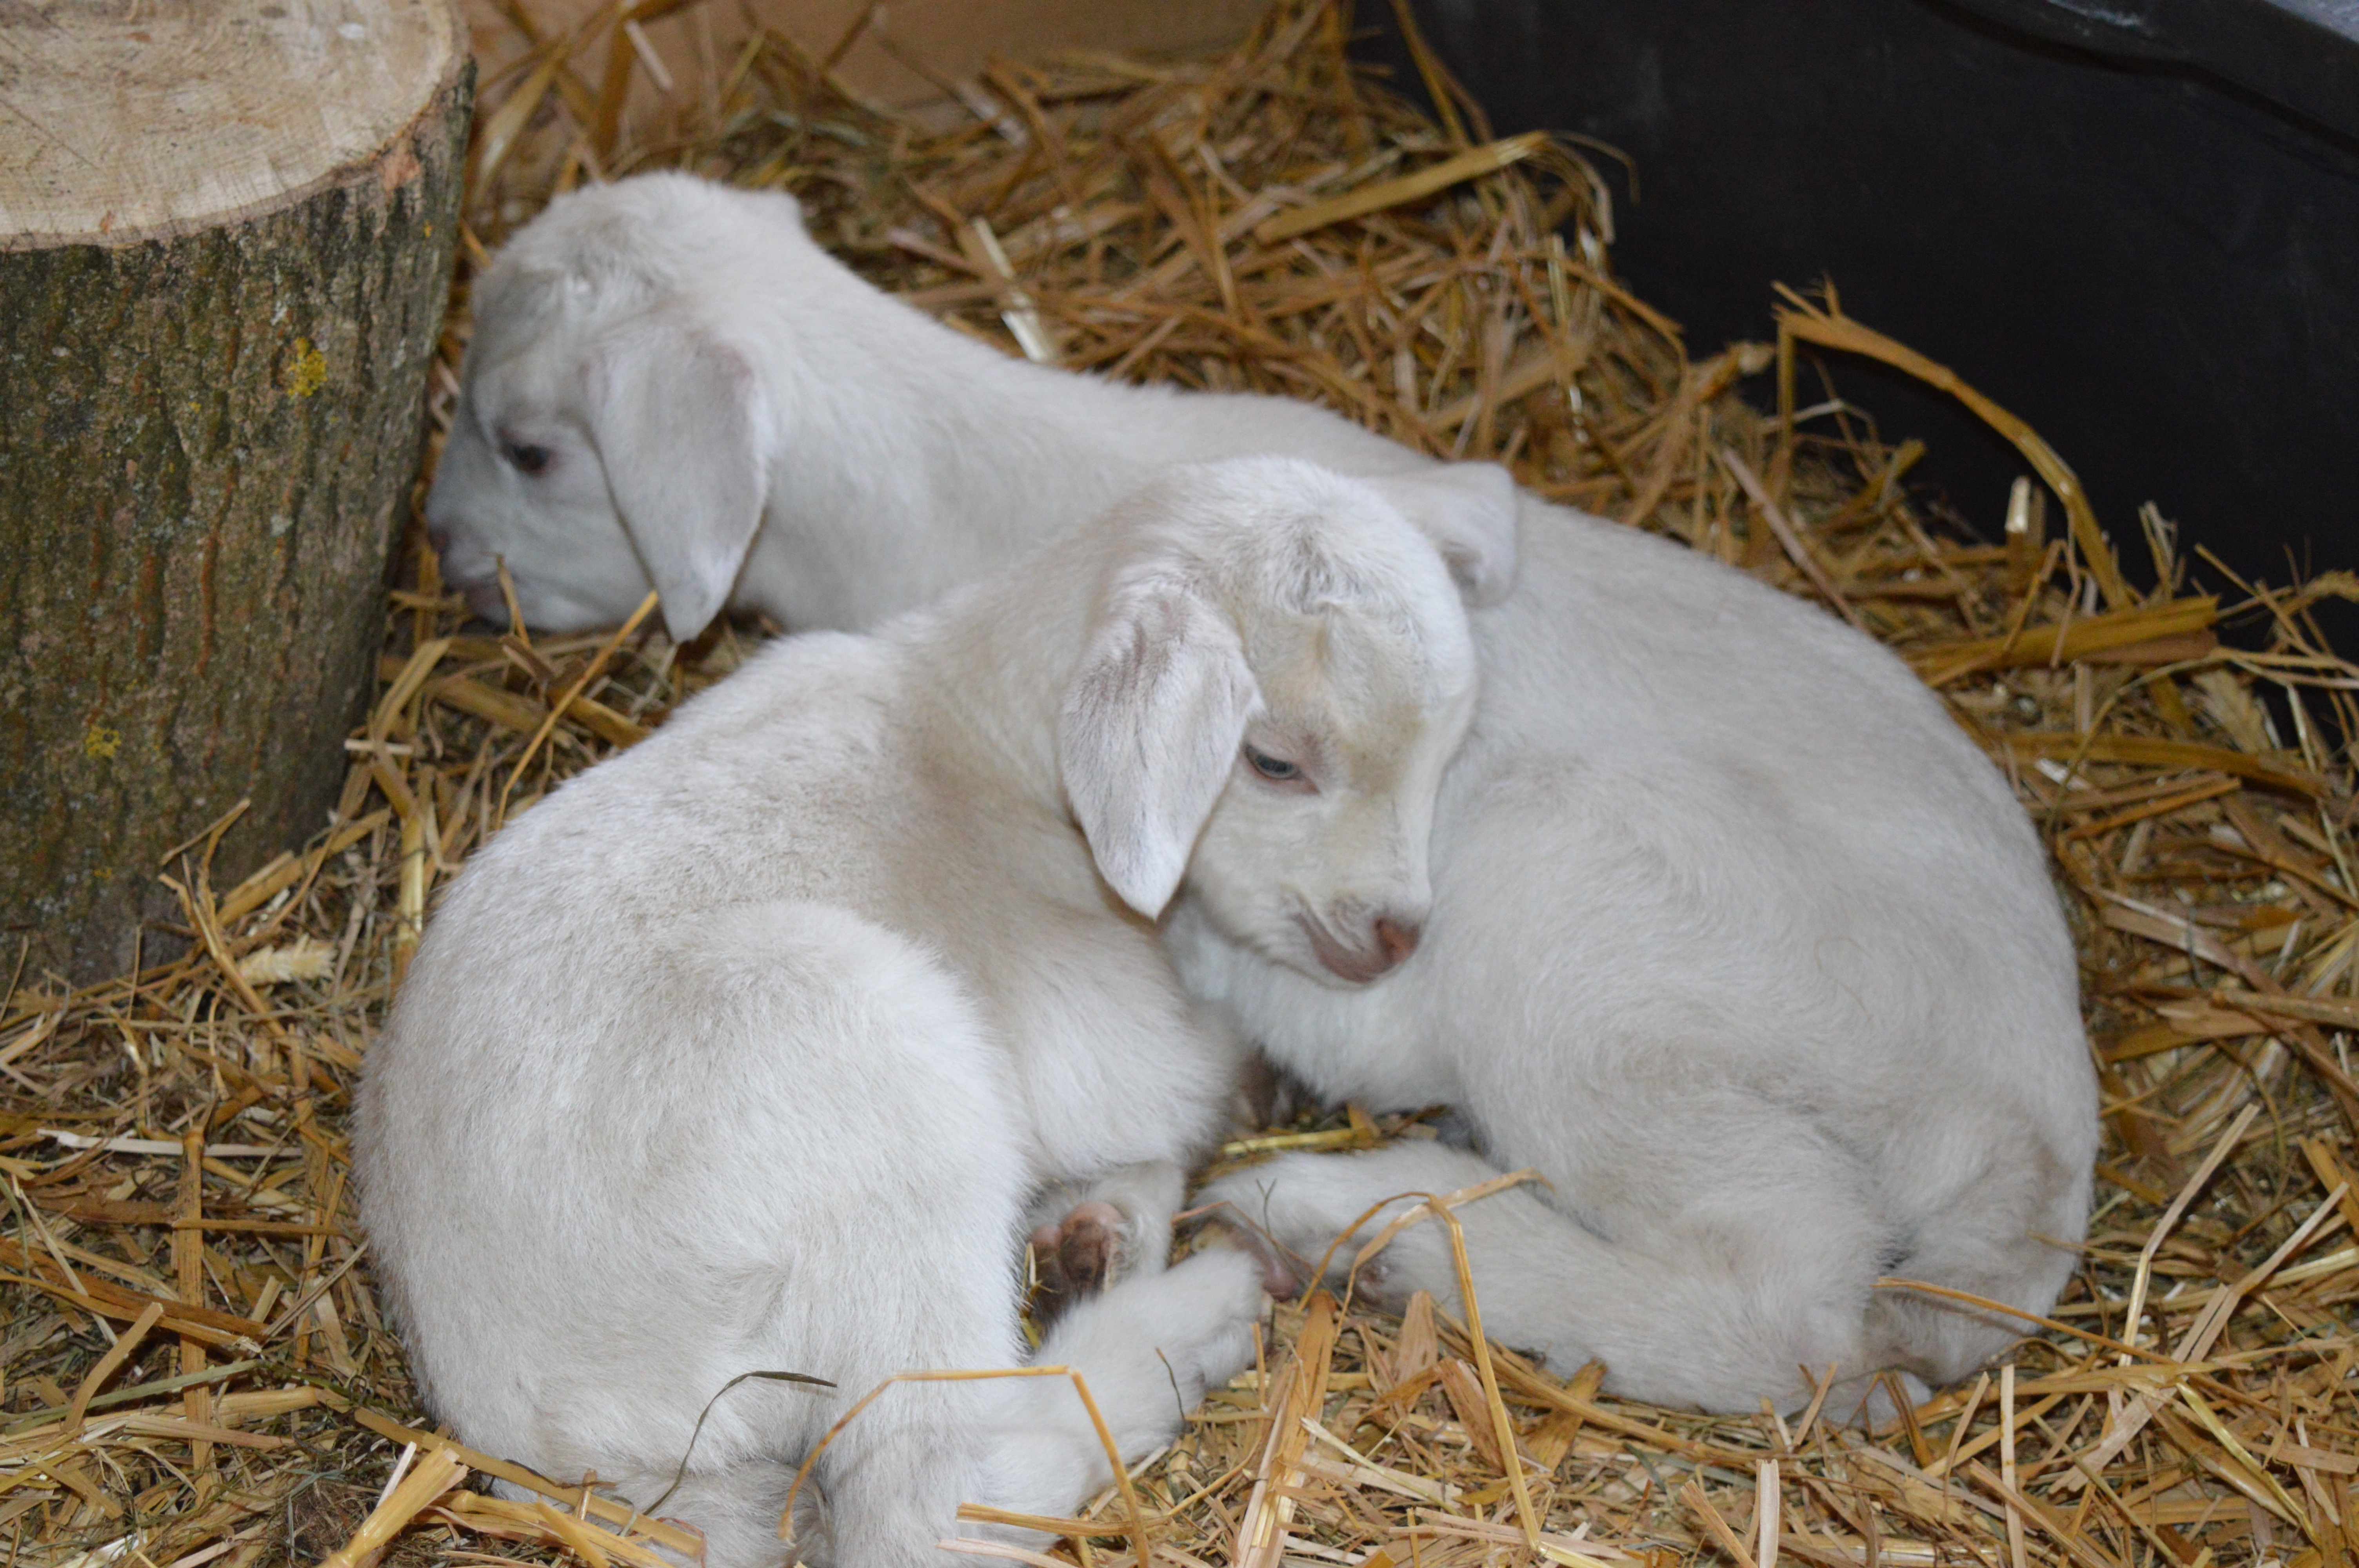
kid, goat, sheep, mammal, rabbit, goats, sleep, vertebrate, sheeps, kitz